Trey Grayson

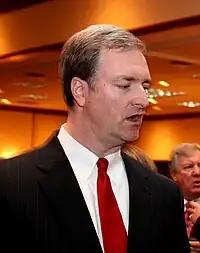
Grayson campaigning for U.S. Senate in December 2009.

Grayson ran in the 2010 Republican primary for U.S. Senate in Kentucky, losing to Rand Paul by a 23-point margin.